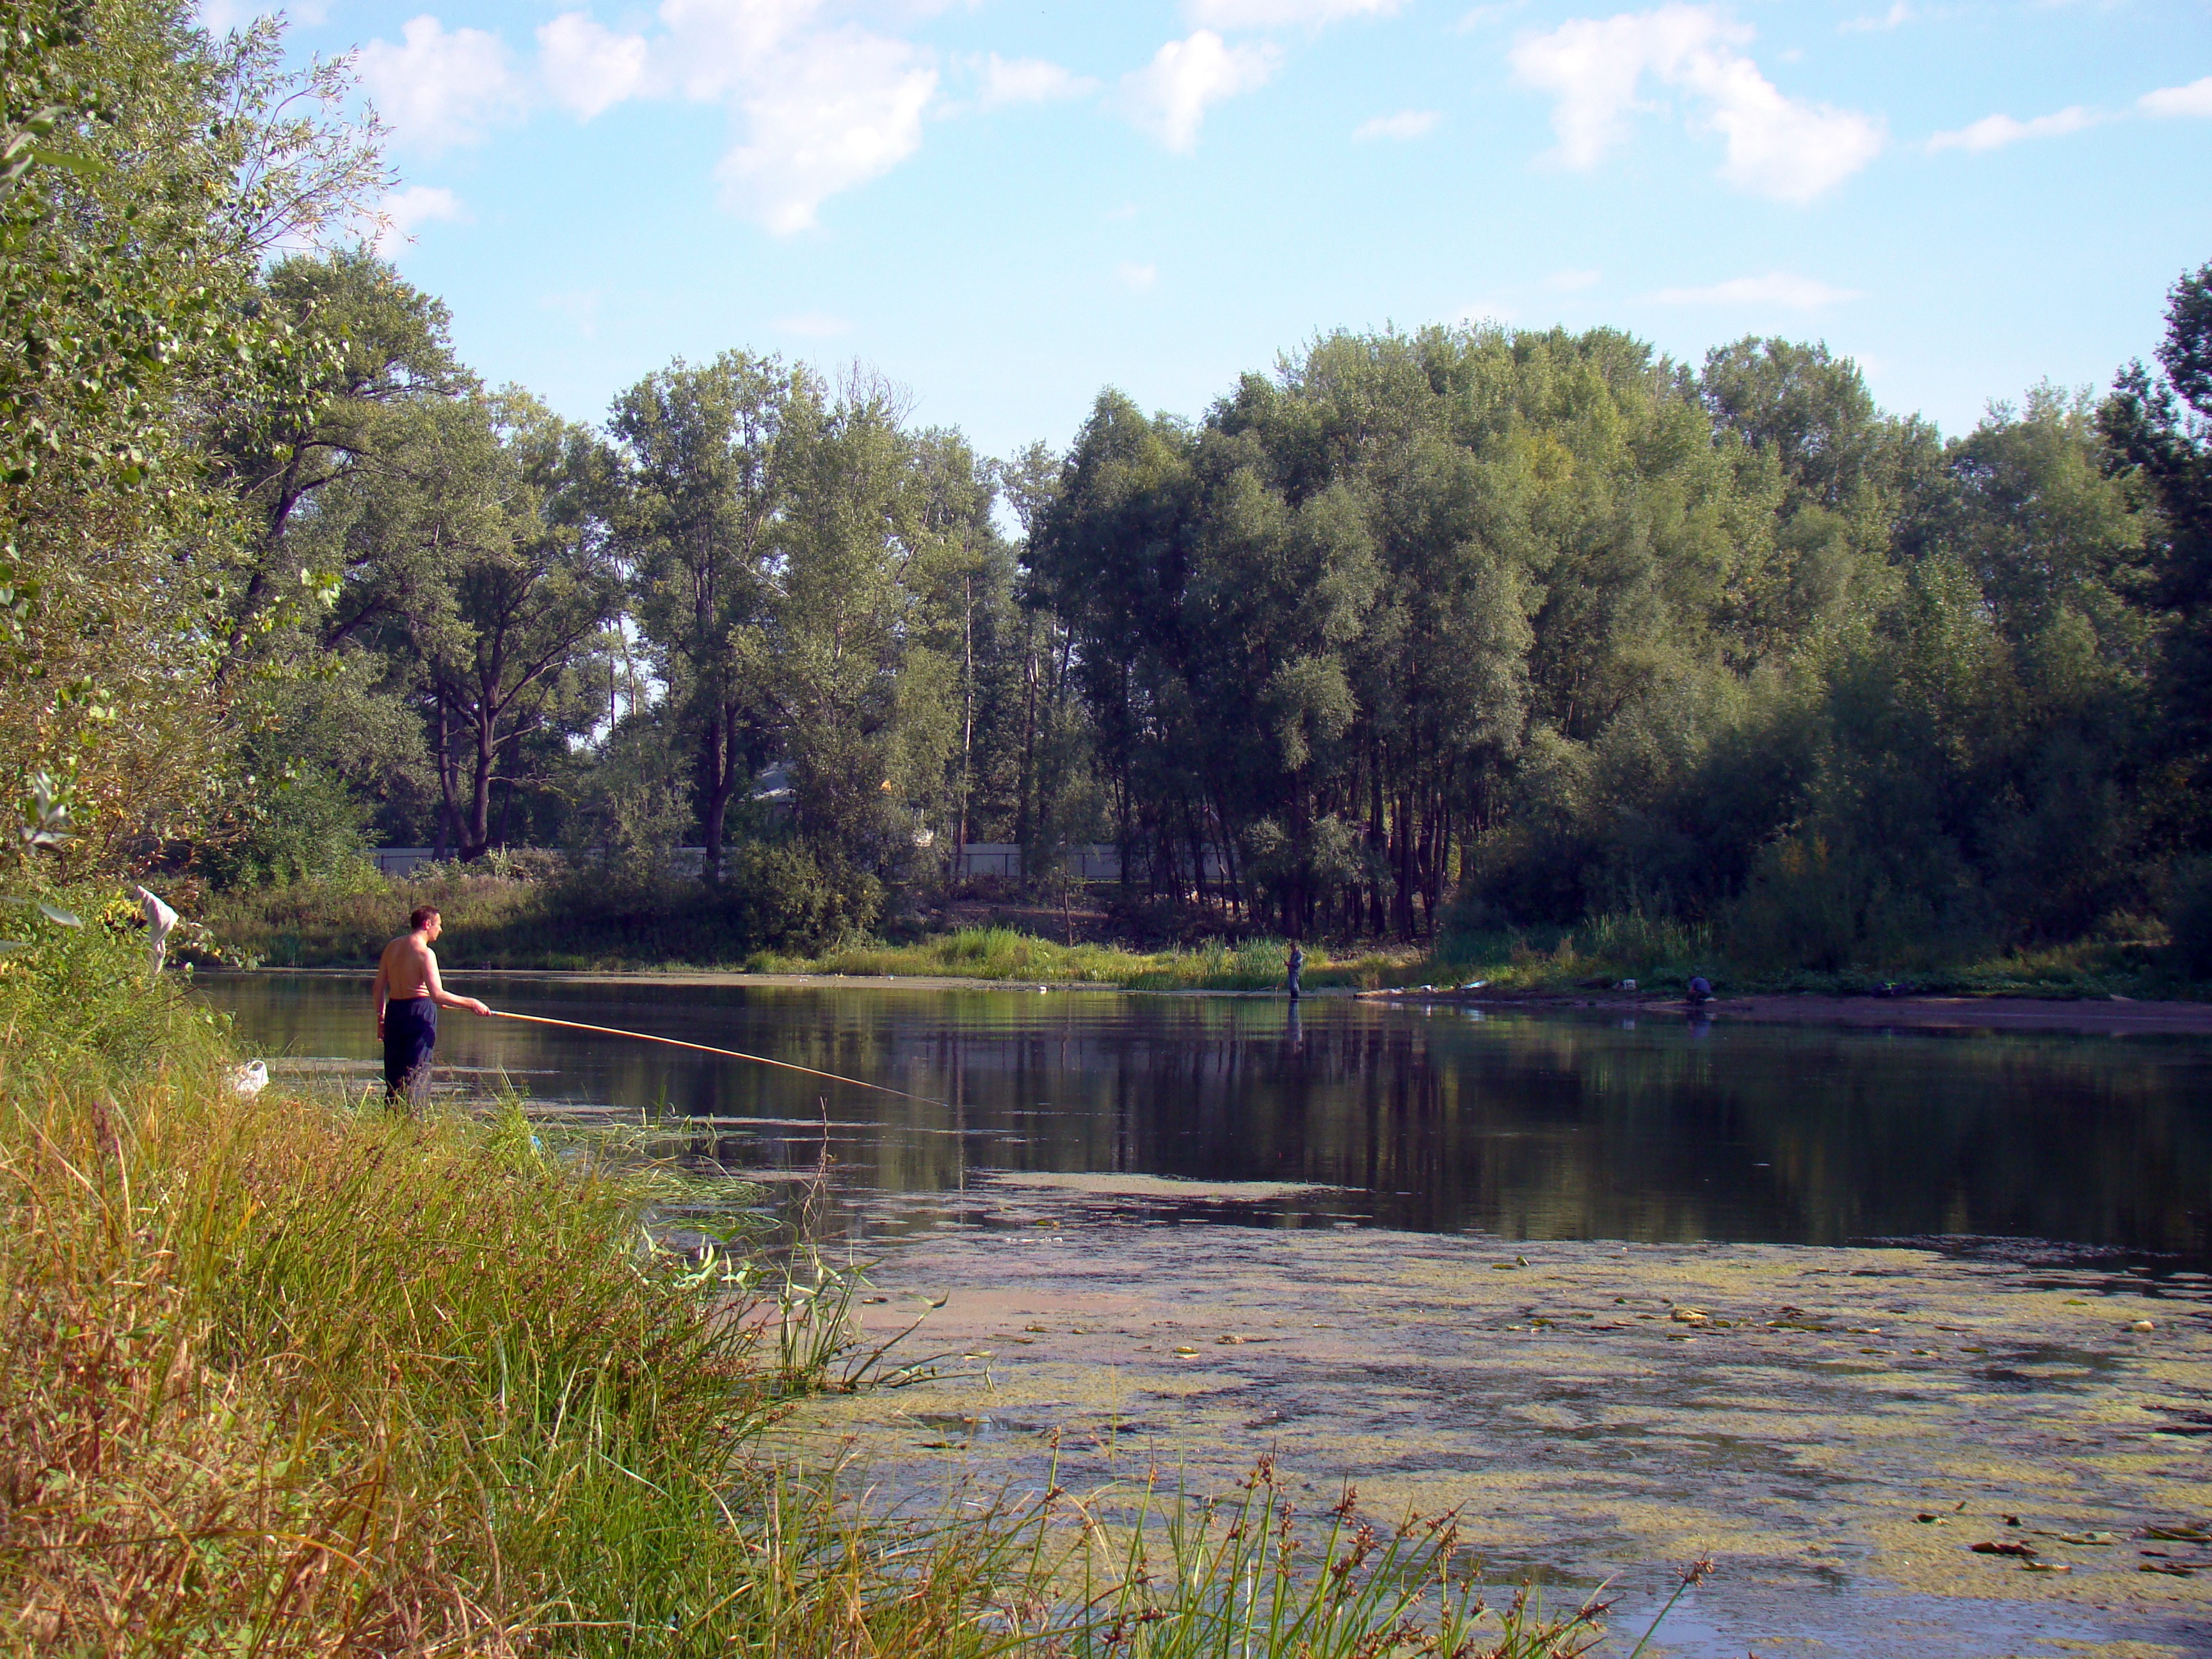
landscape, tree, water, nature, forest, grass, creek, marsh, swamp, wilderness, plant, sky, leaf, lake, river, canal, pond, stream, reflection, fishing, fisherman, reservoir, waterway, body of water, trees, bank, rod, wetland, bog, floodplain, fishermen, woodland, loch, watercourse, nature reserve, state park, riparian zone, biome, fish pond, grass family, bayou, riparian forest, water resources, lacustrine plain, fluvial landforms of streams, ranked